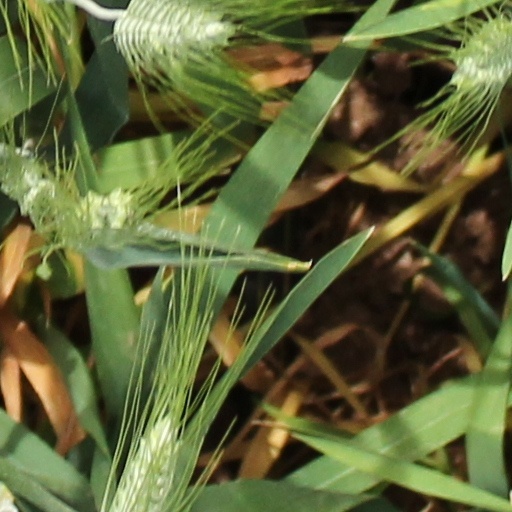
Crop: wheat